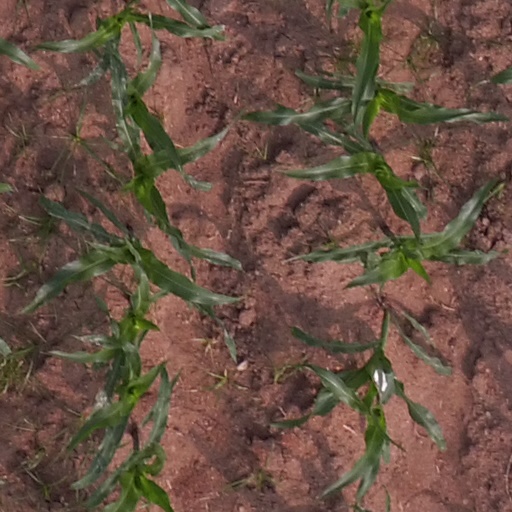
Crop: maize; corn